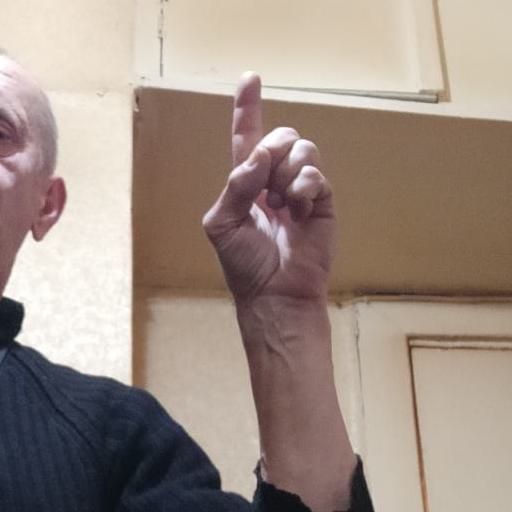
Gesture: one